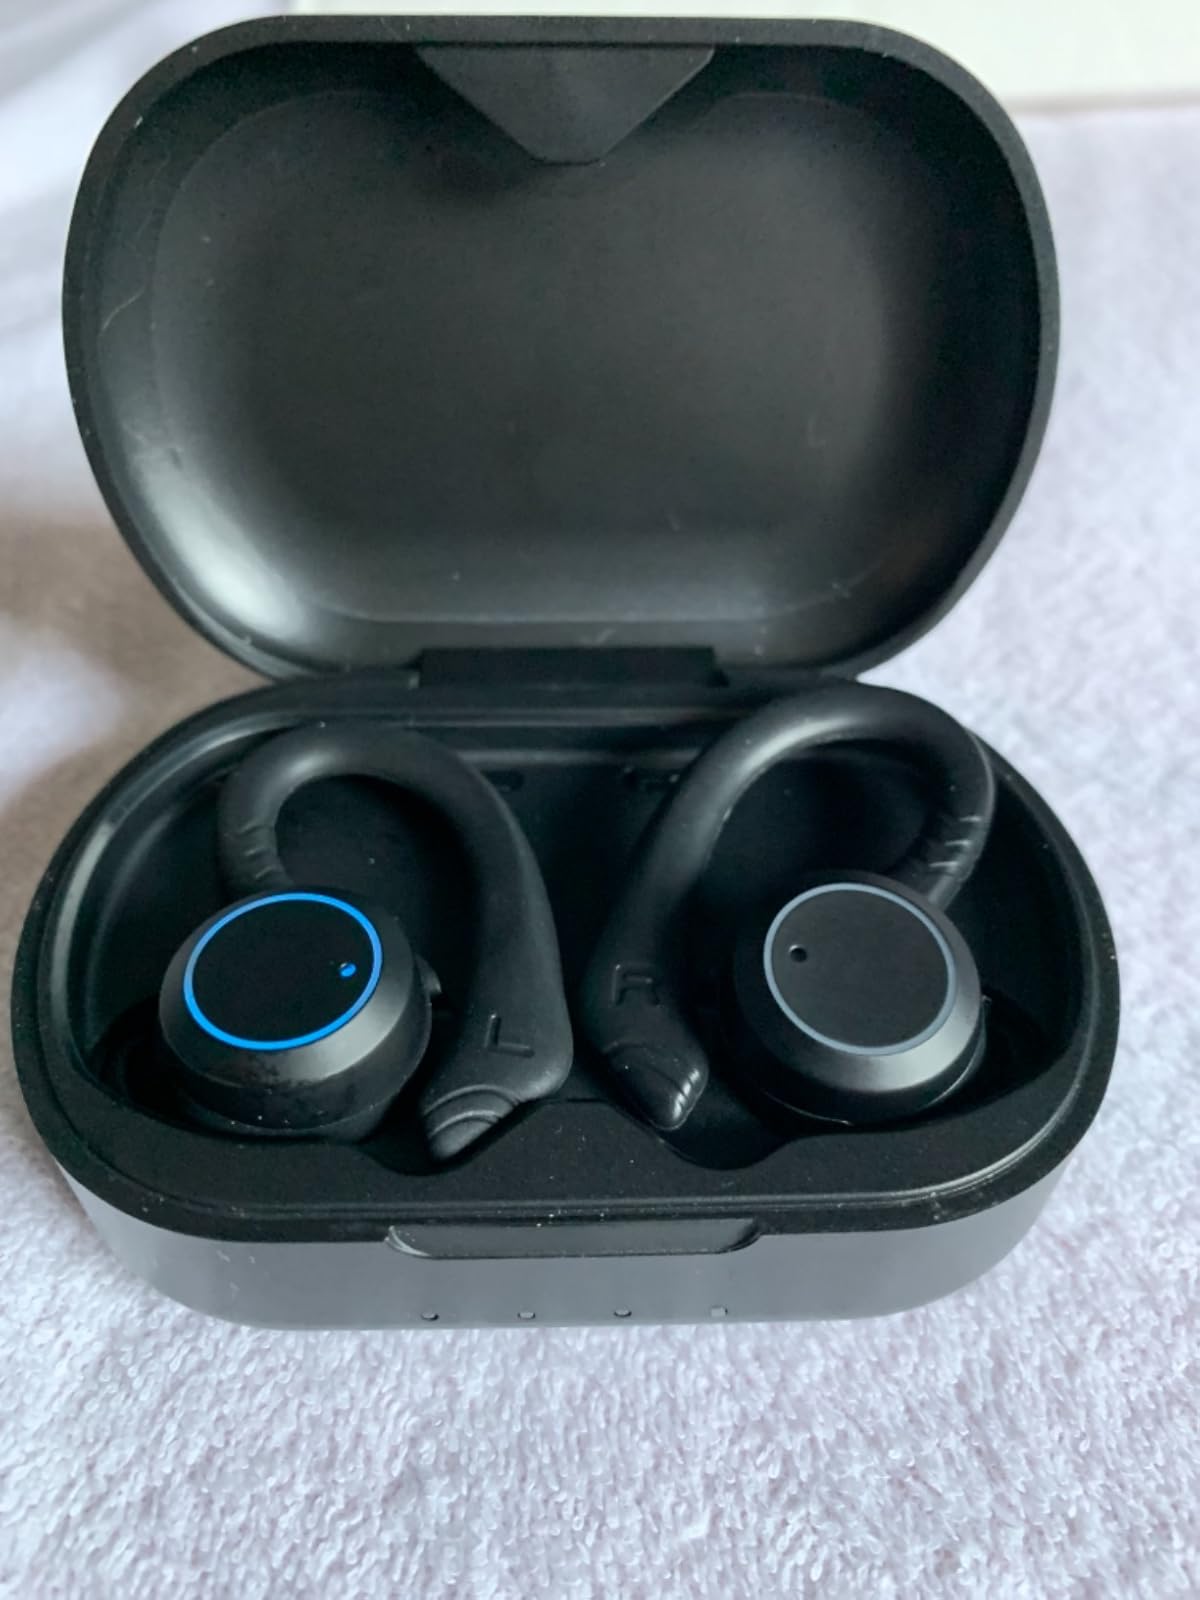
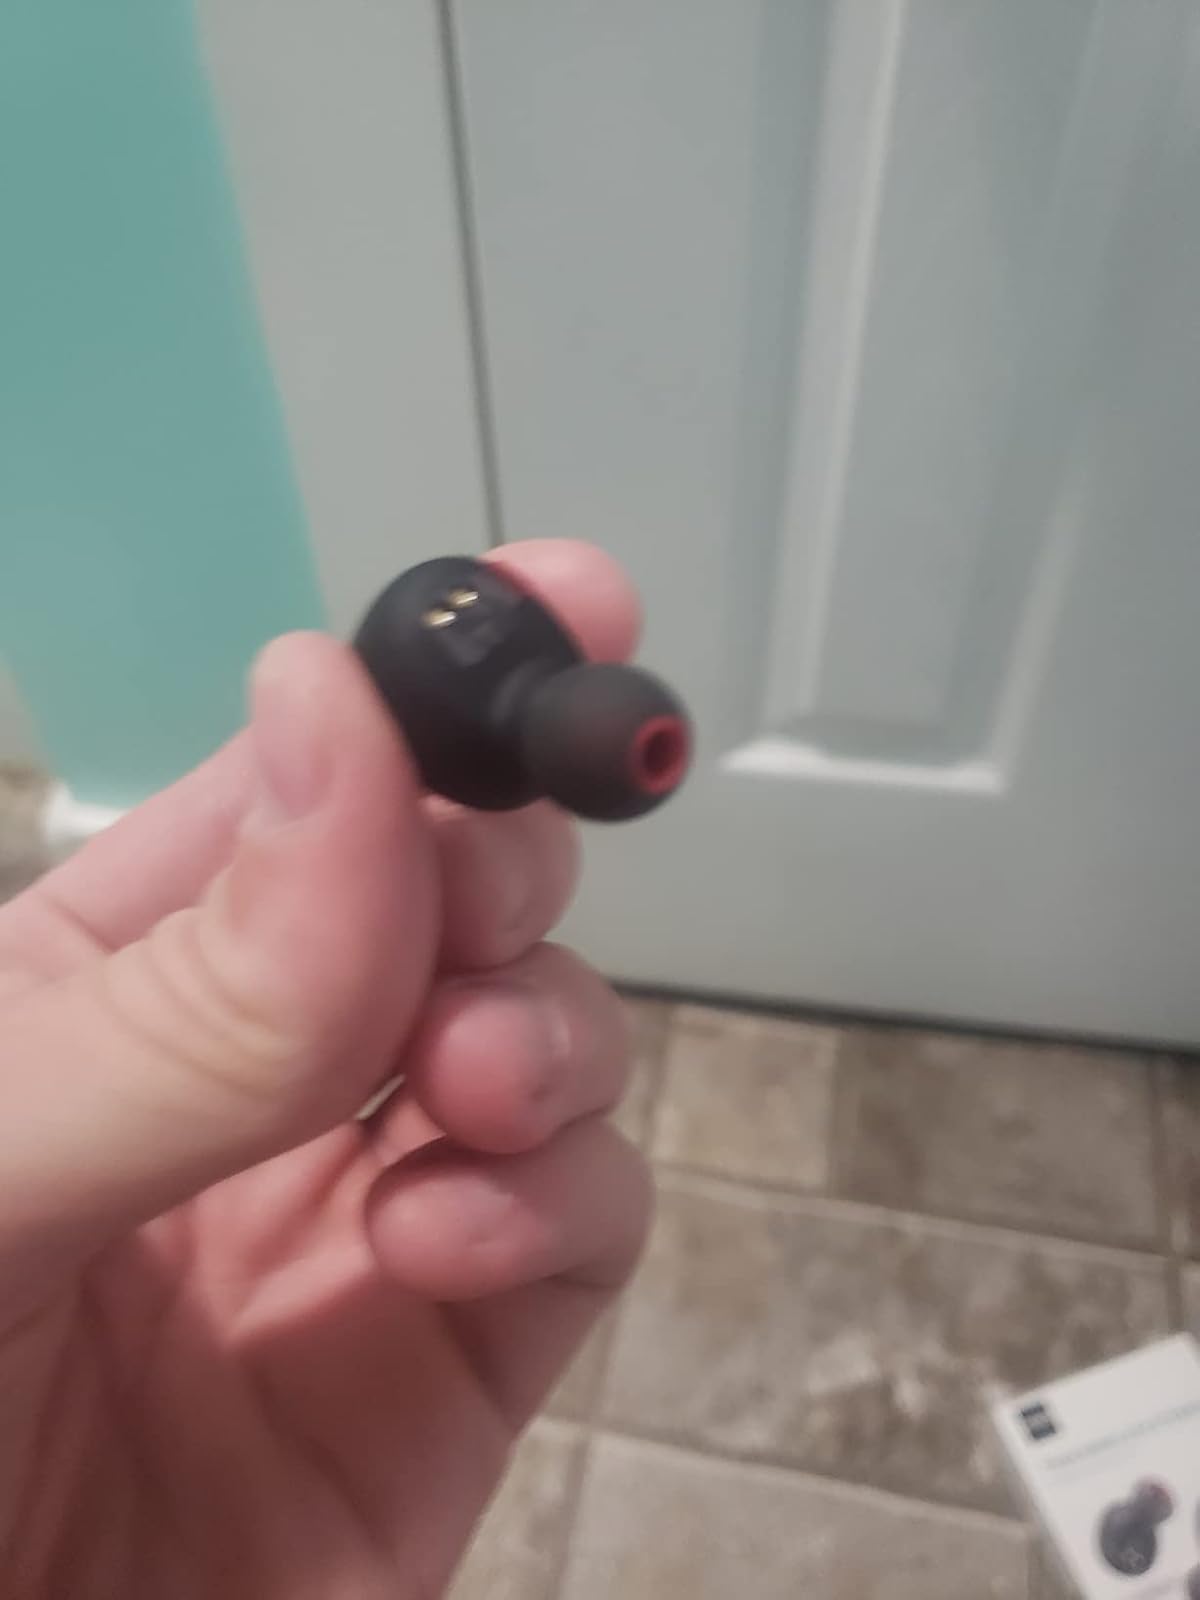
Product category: earbuds
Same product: no